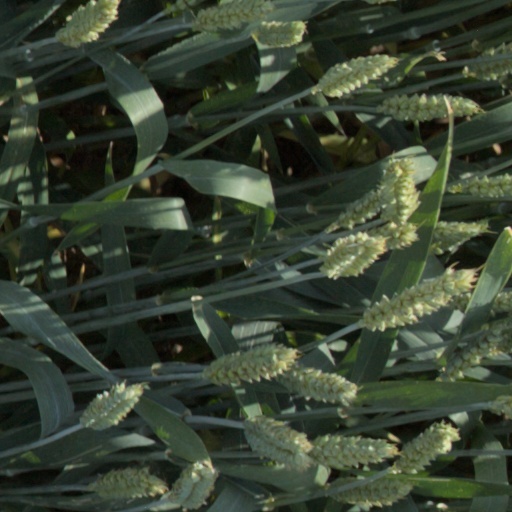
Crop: wheat